Bo (parashah)

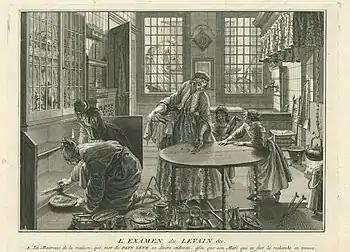
The Search for Leaven (illustration circa 1733–1739 by Bernard Picart)

Exodus 12:3–28 and 43–50 and 13:6–10 refer to the Festival of Passover. In the Hebrew Bible, Passover is called: